Victoria Park (Hartlepool)

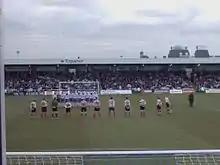
Town End.

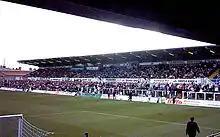
Cameron's Brewery Stand.

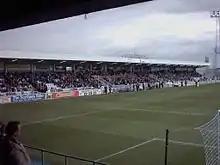
Cyril Knowles Stand.

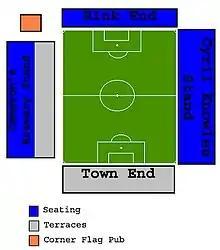
A diagram of Victoria Park

Victoria Park is a football ground in Hartlepool, County Durham, England, which is the home of National League club Hartlepool United.